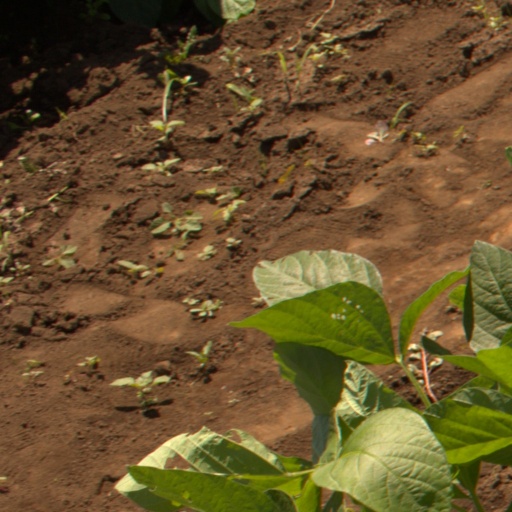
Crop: soybean